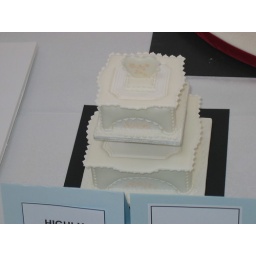
Not my work, but an entry in the miniature wedding cake catagory of the squires kitchen exhibition 2009.